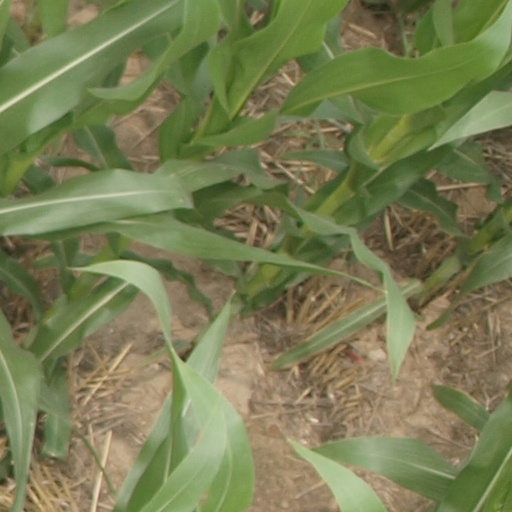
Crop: maize; corn